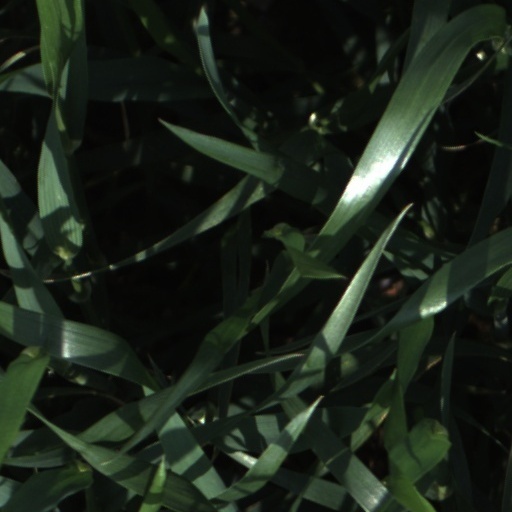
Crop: wheat